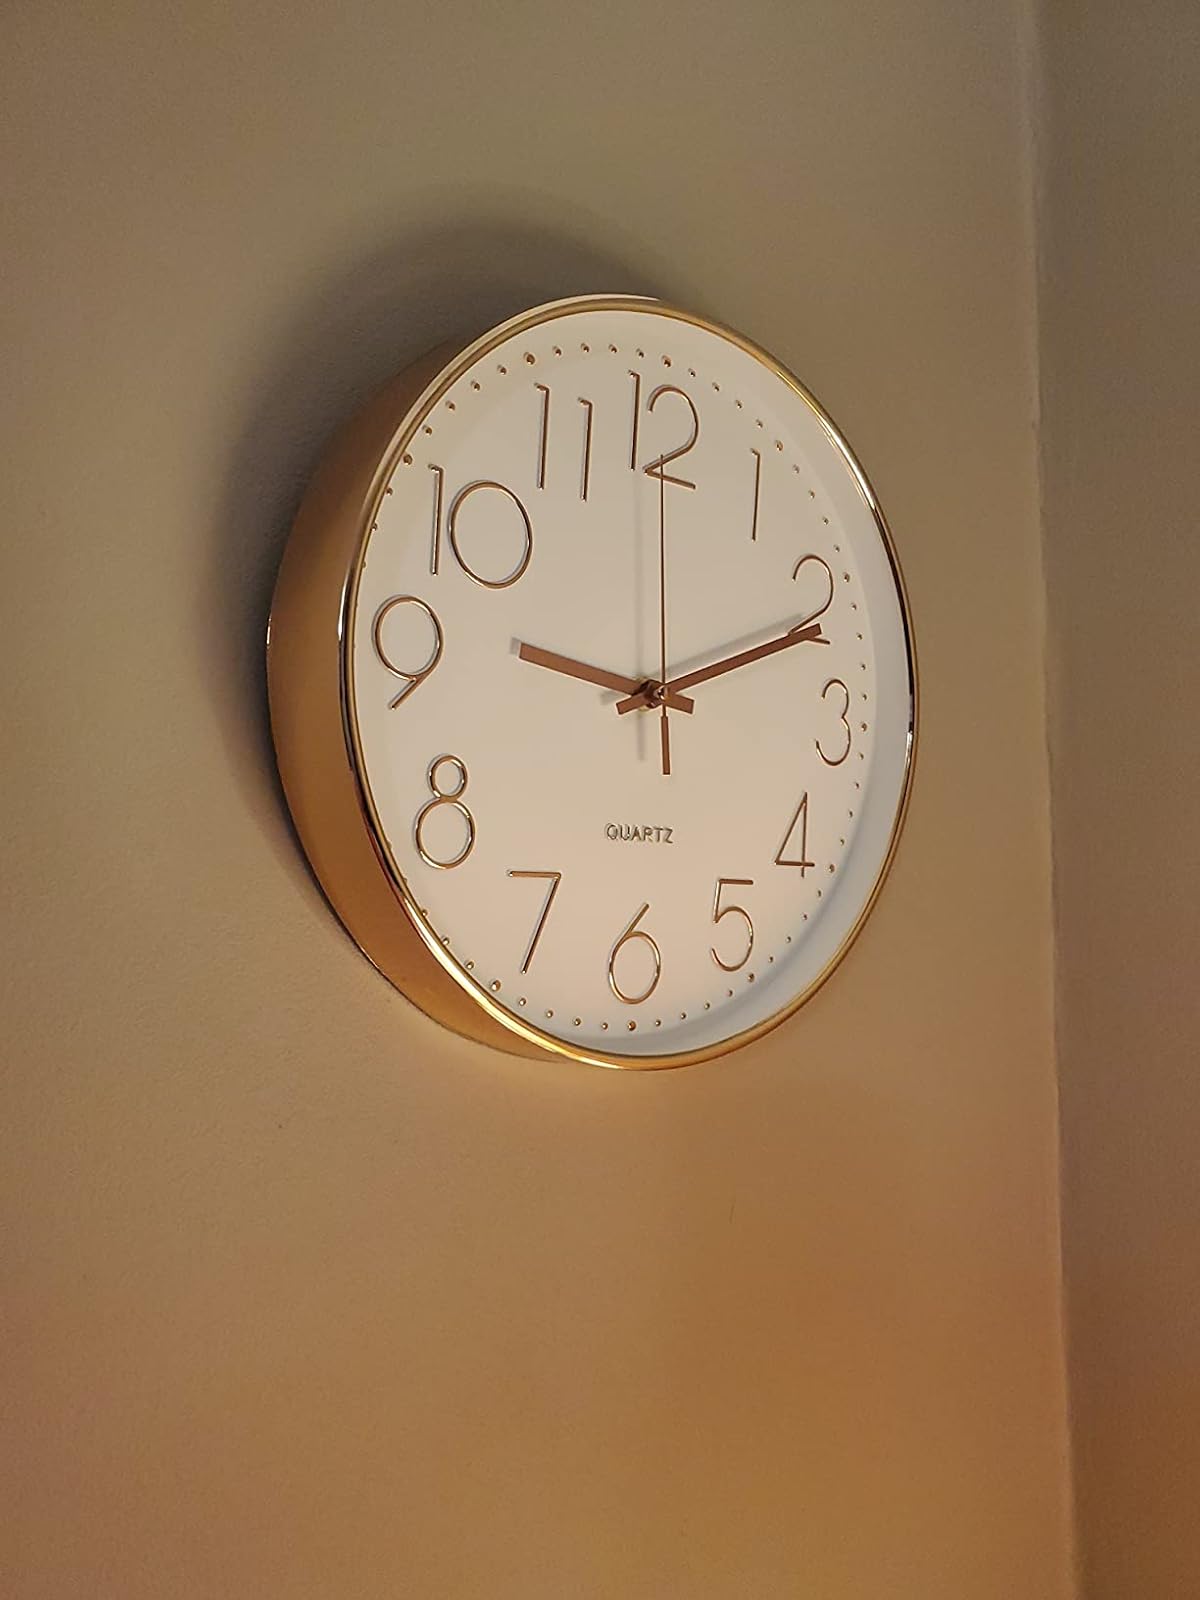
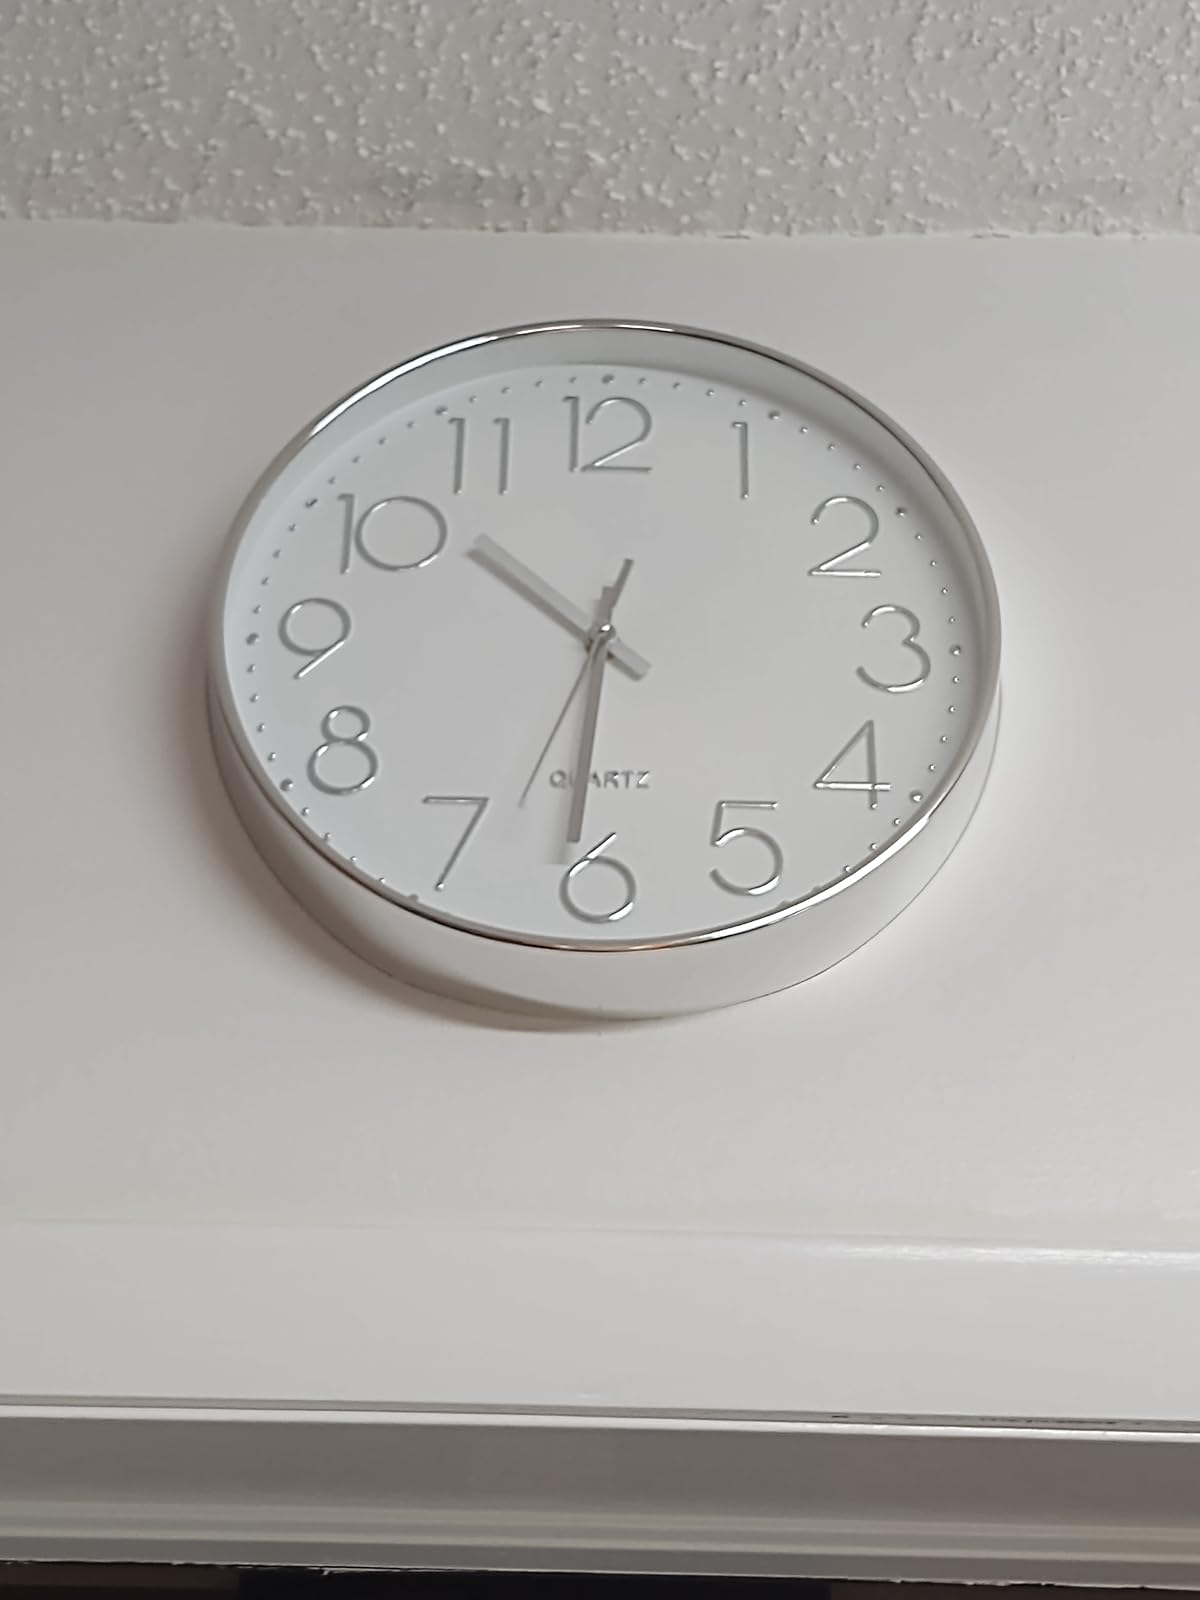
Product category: clock
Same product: no